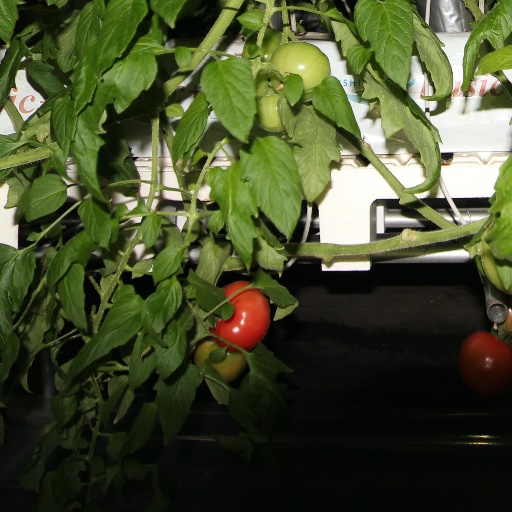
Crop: tomato